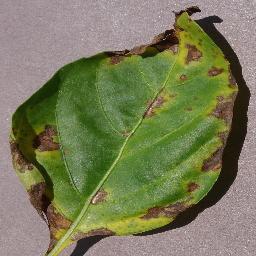
Label: Pepper,_bell___Bacterial_spot